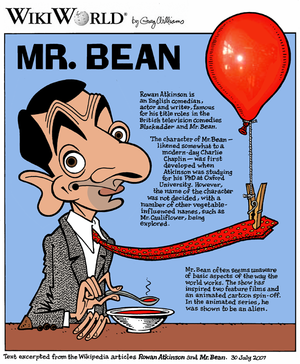
Mr Bean est une série télévisée britannique en 15 épisodes de 24 minutes, créée par Rowan Atkinson et Richard Curtis, et diffusée entre le 1ᵉʳ janvier 1990 et le 15 décembre 1995 sur le réseau ITV.